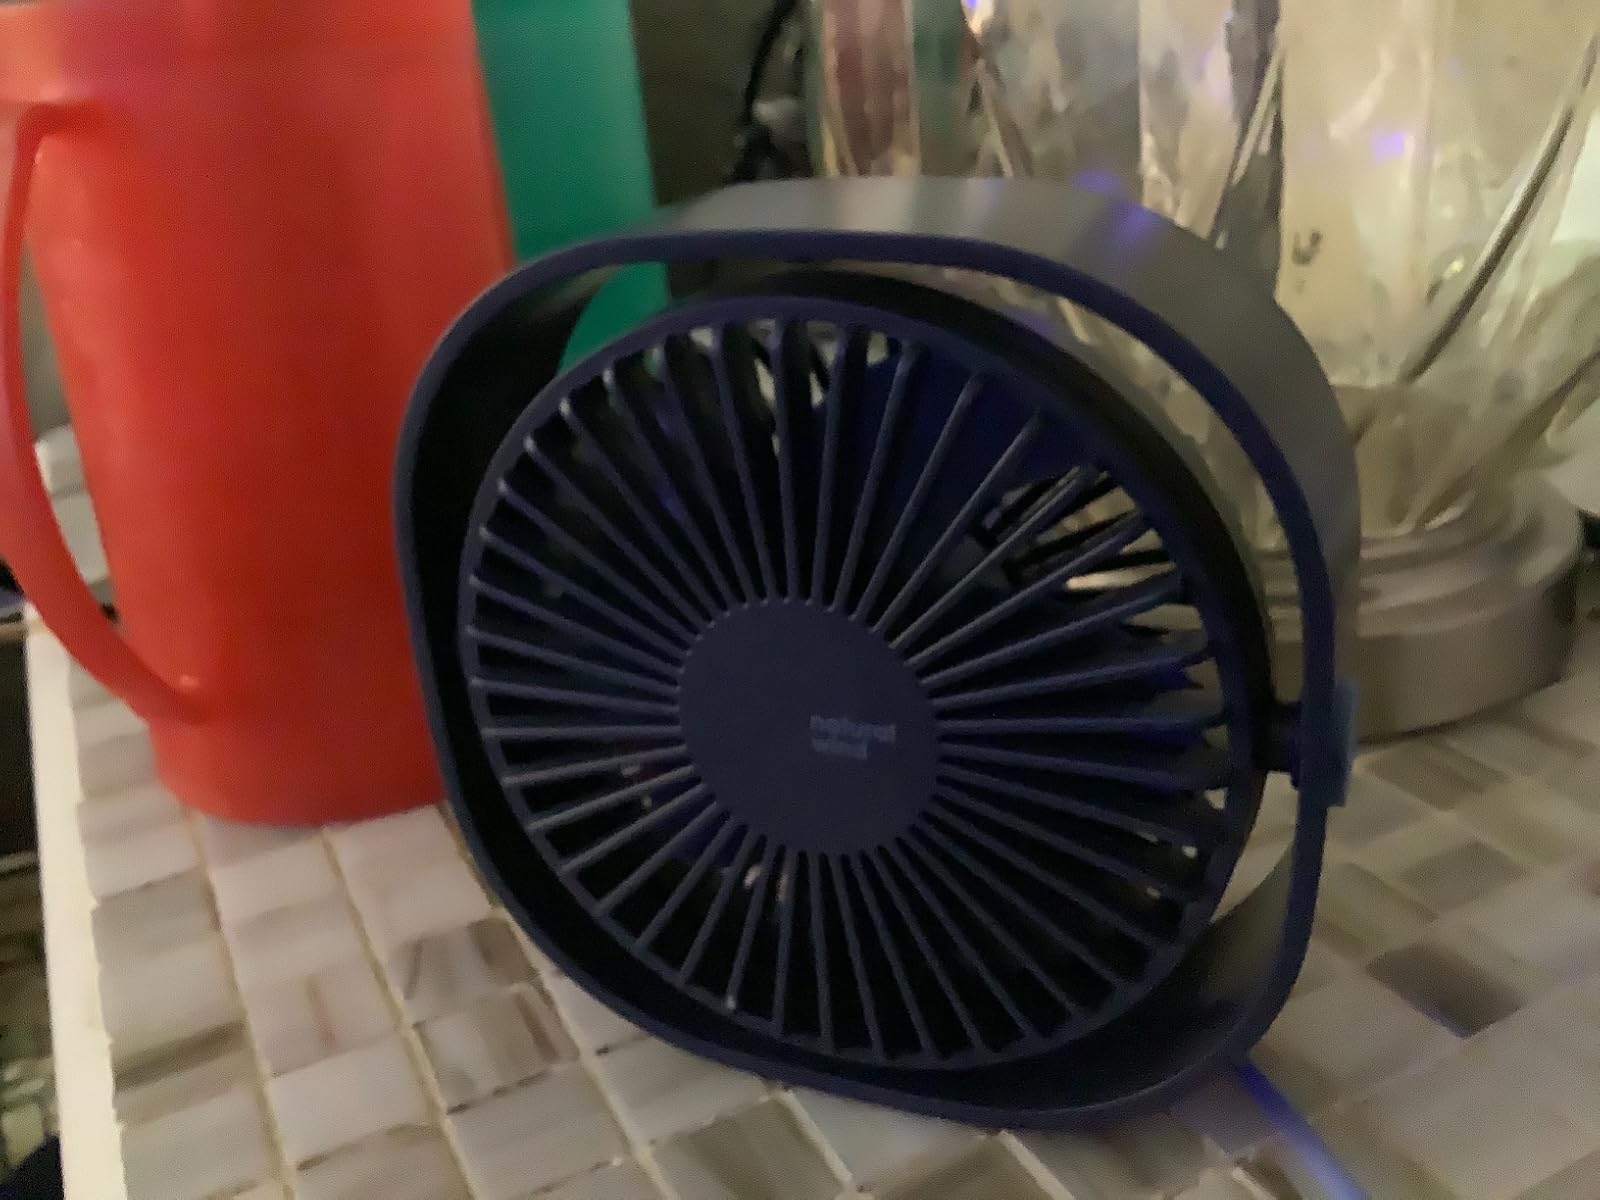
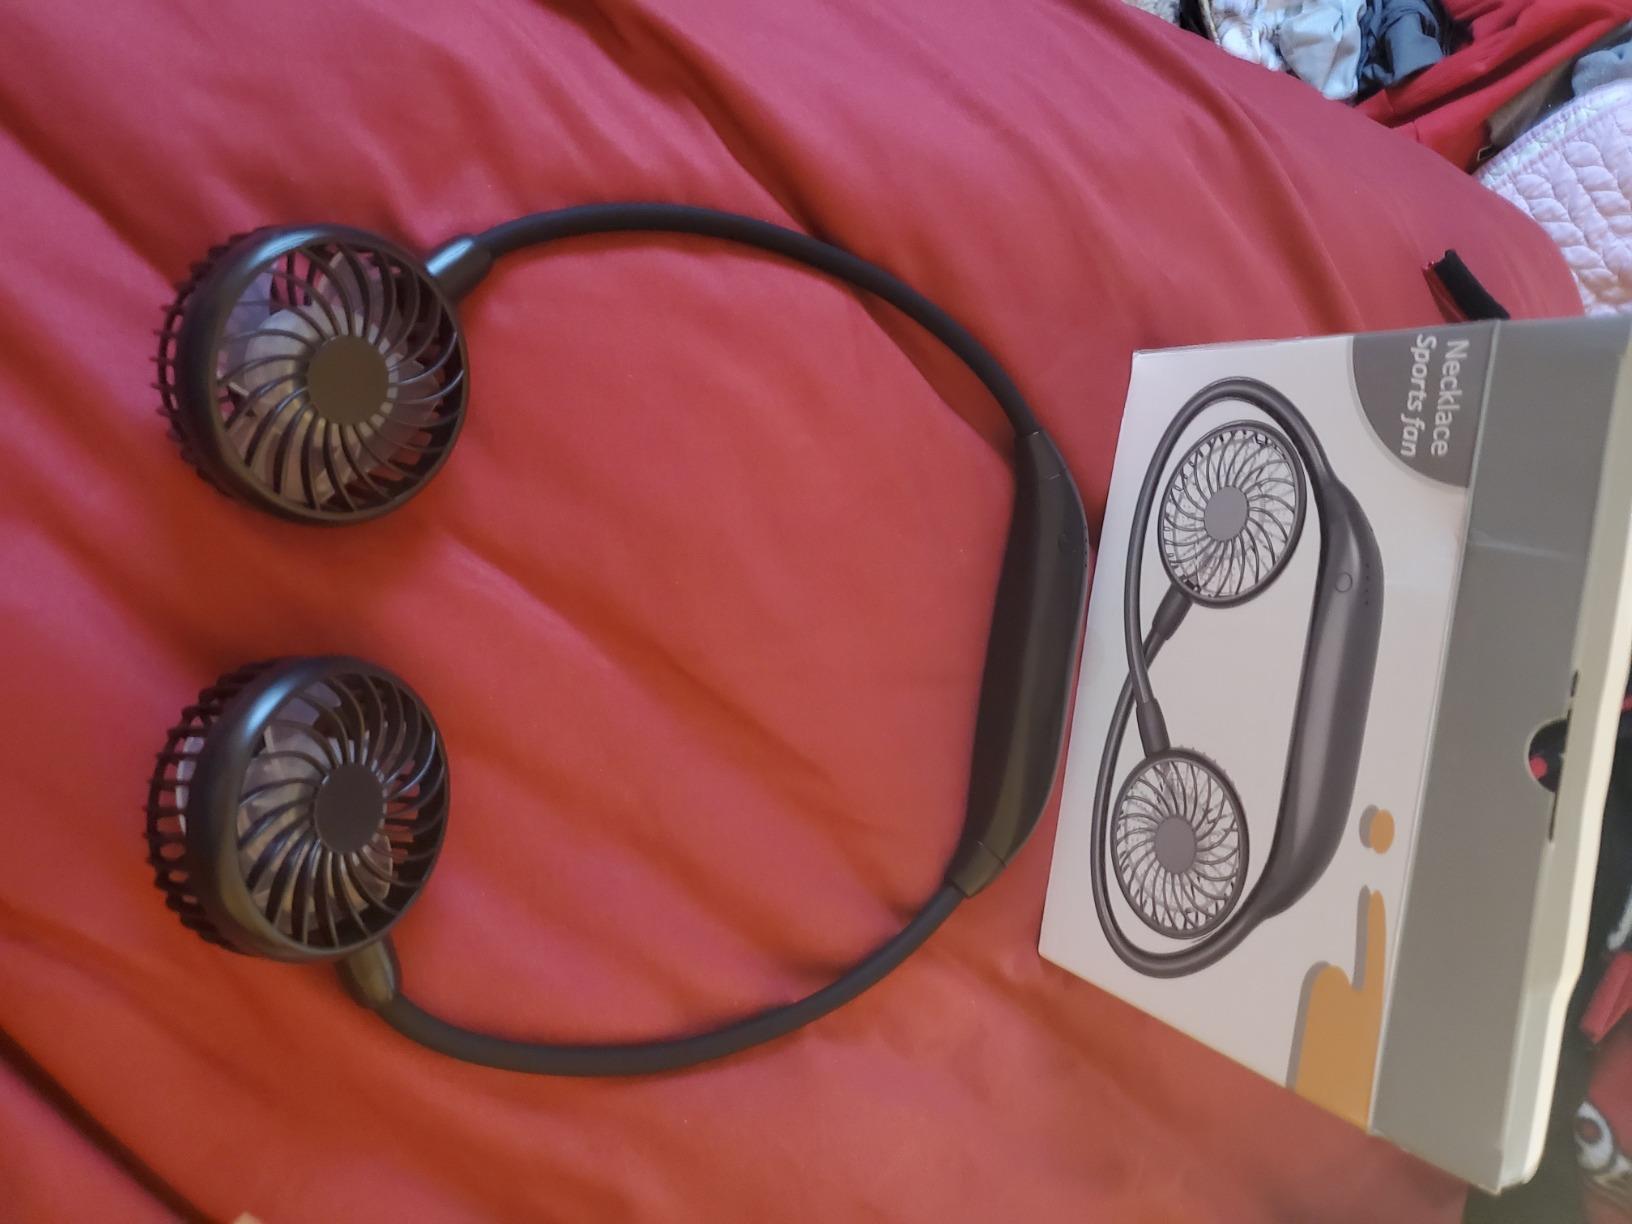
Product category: fan
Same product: no